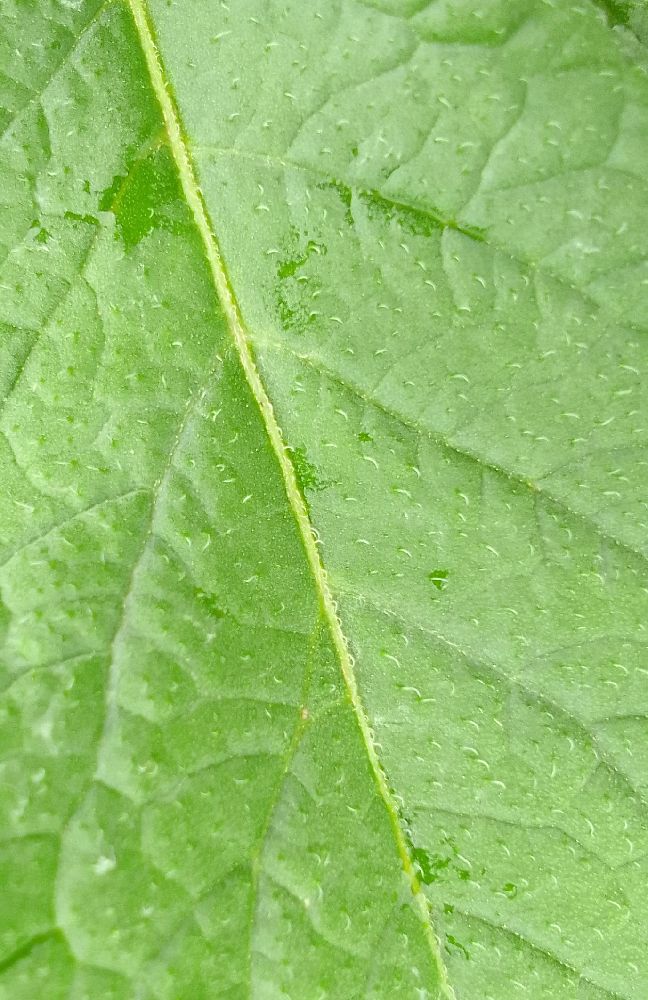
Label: Healthy